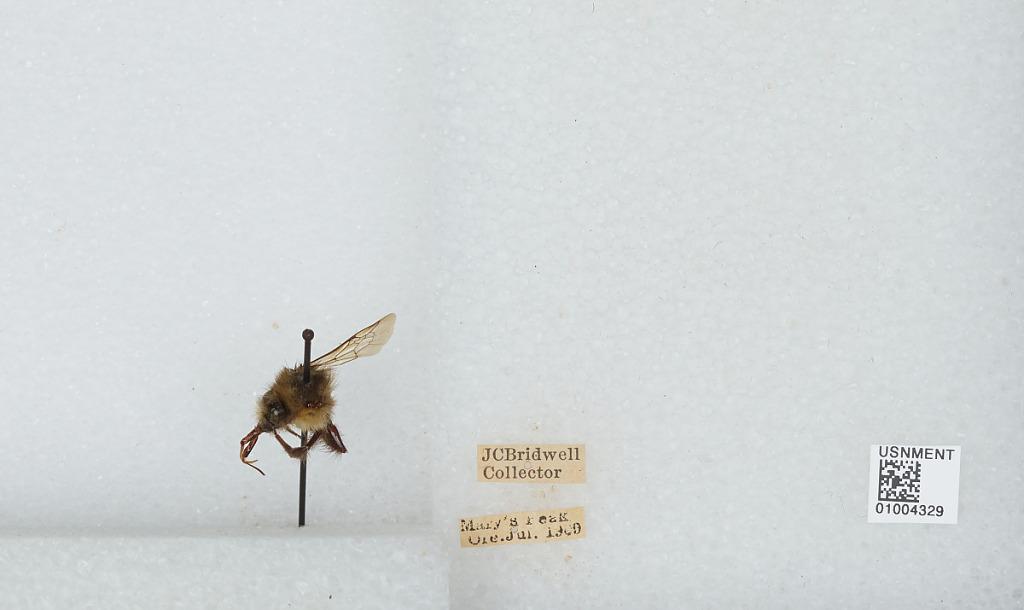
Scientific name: Bombus (Pyrobombus) flavifrons Cresson
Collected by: J. Bridwell
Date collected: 1909-7-
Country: United States
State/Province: Oregon
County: Benton
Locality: Marys Peak
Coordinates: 44.5044, -123.552